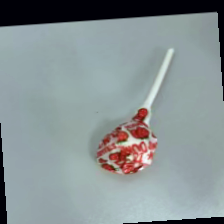
Label: no bracelet mod